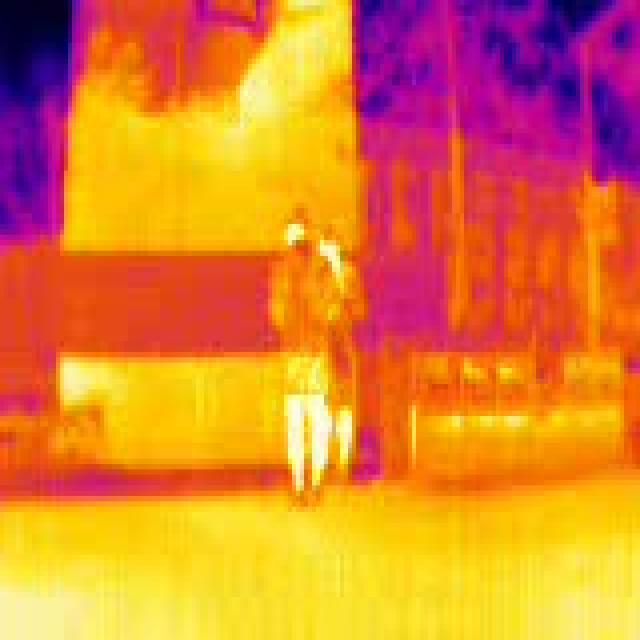
Detected objects:
label: person
label: person